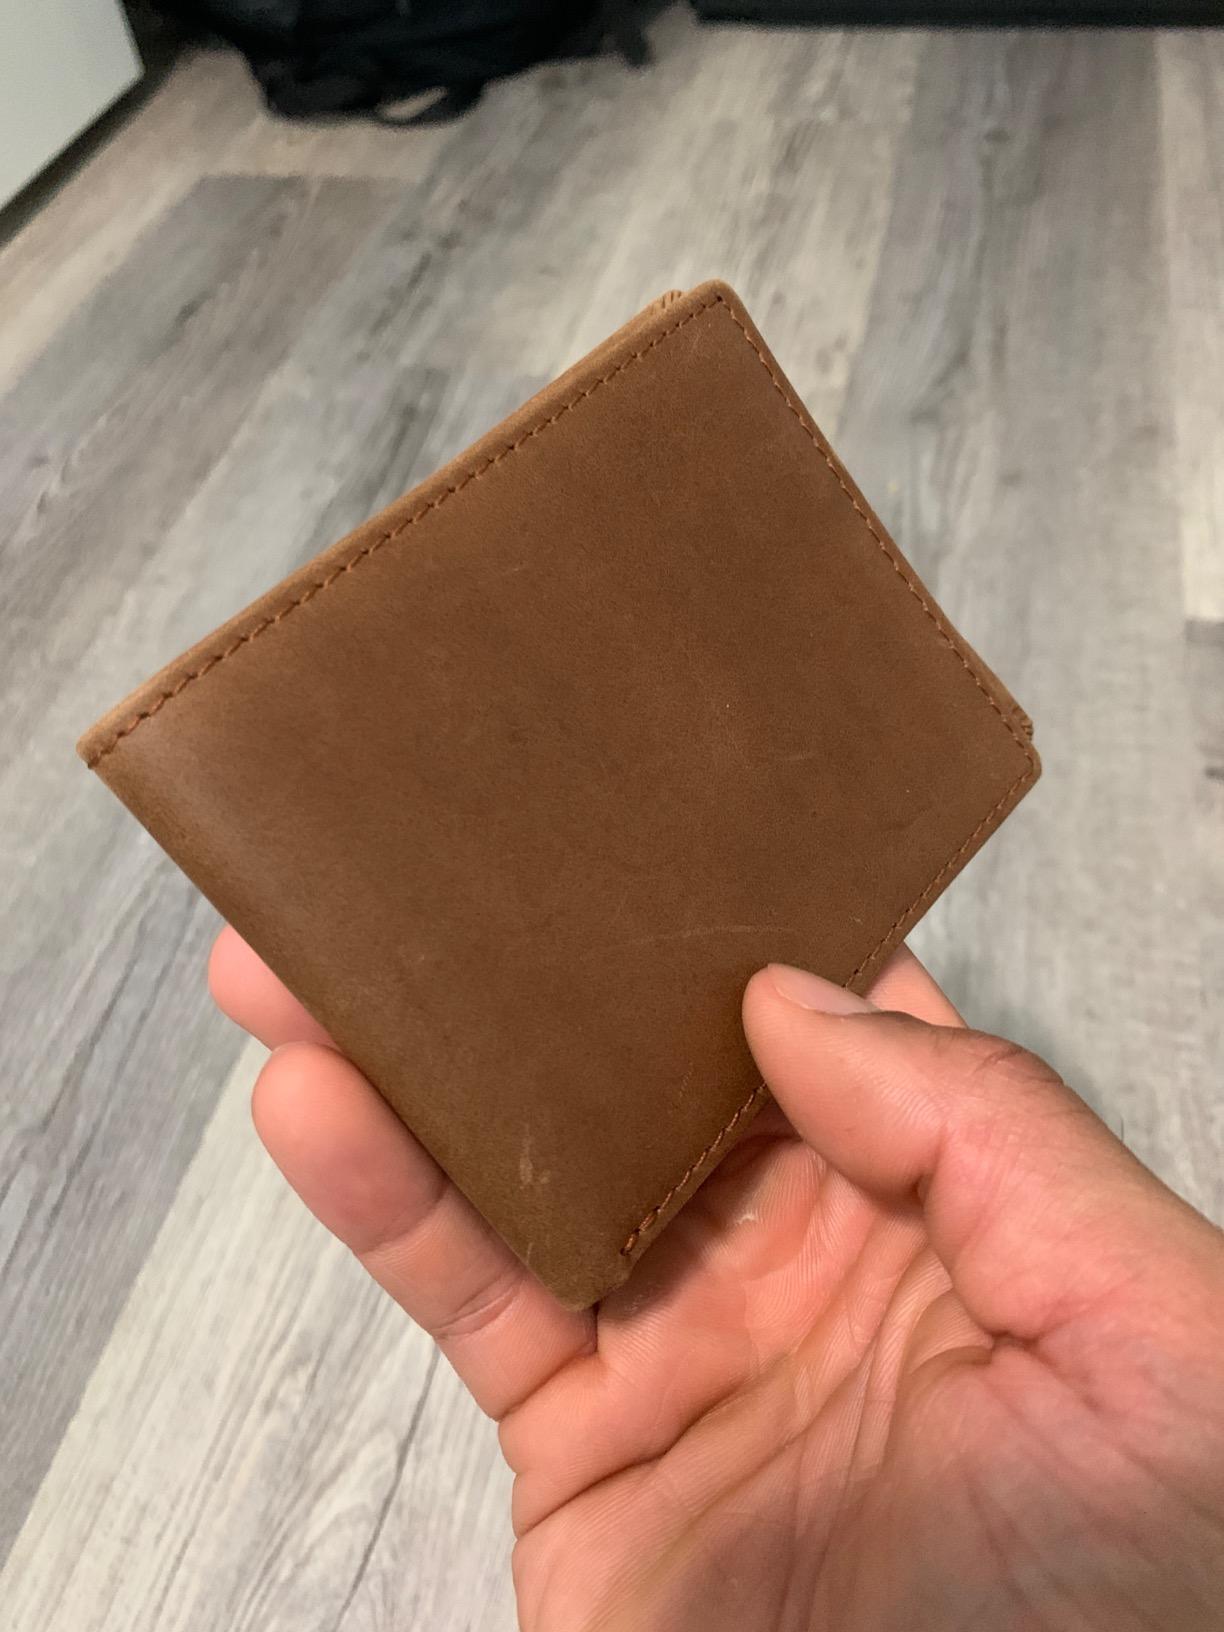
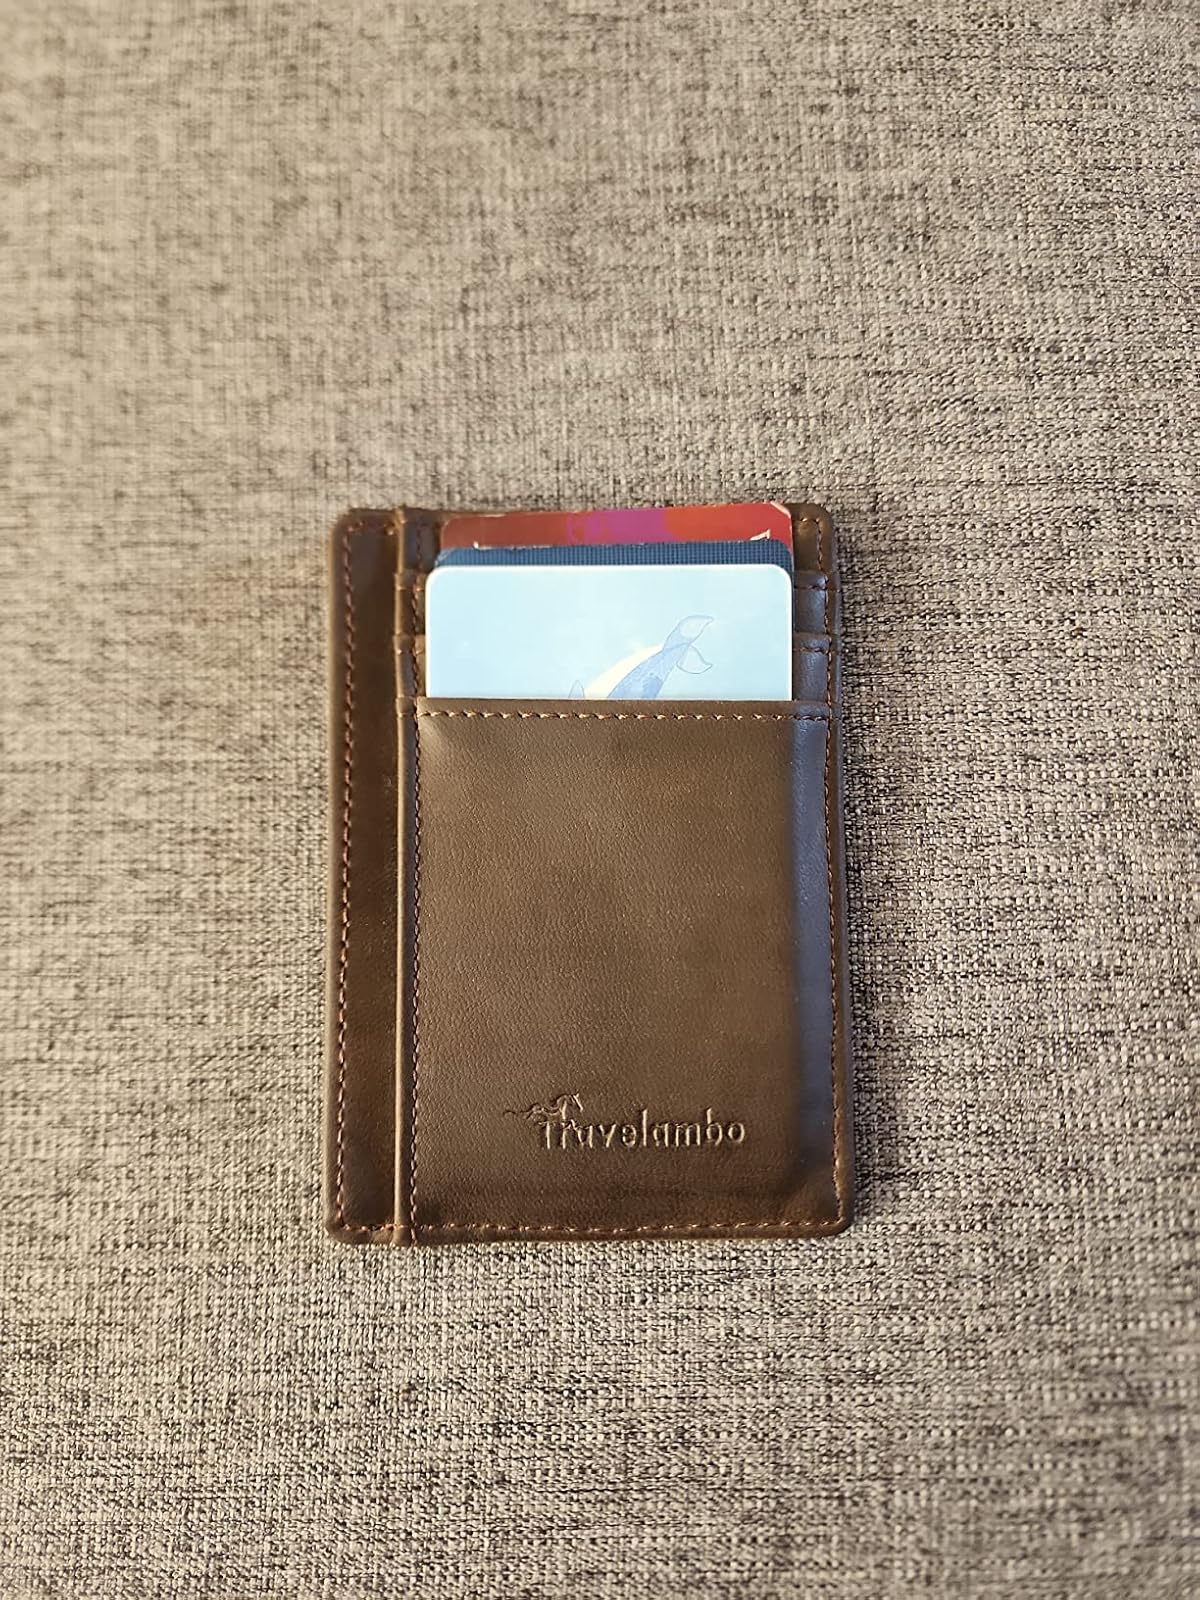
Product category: accessories_wallet
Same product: no